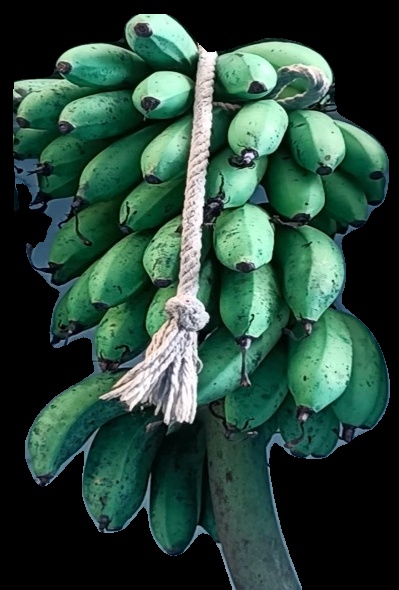
Variety: rasbale
Grade: grade2